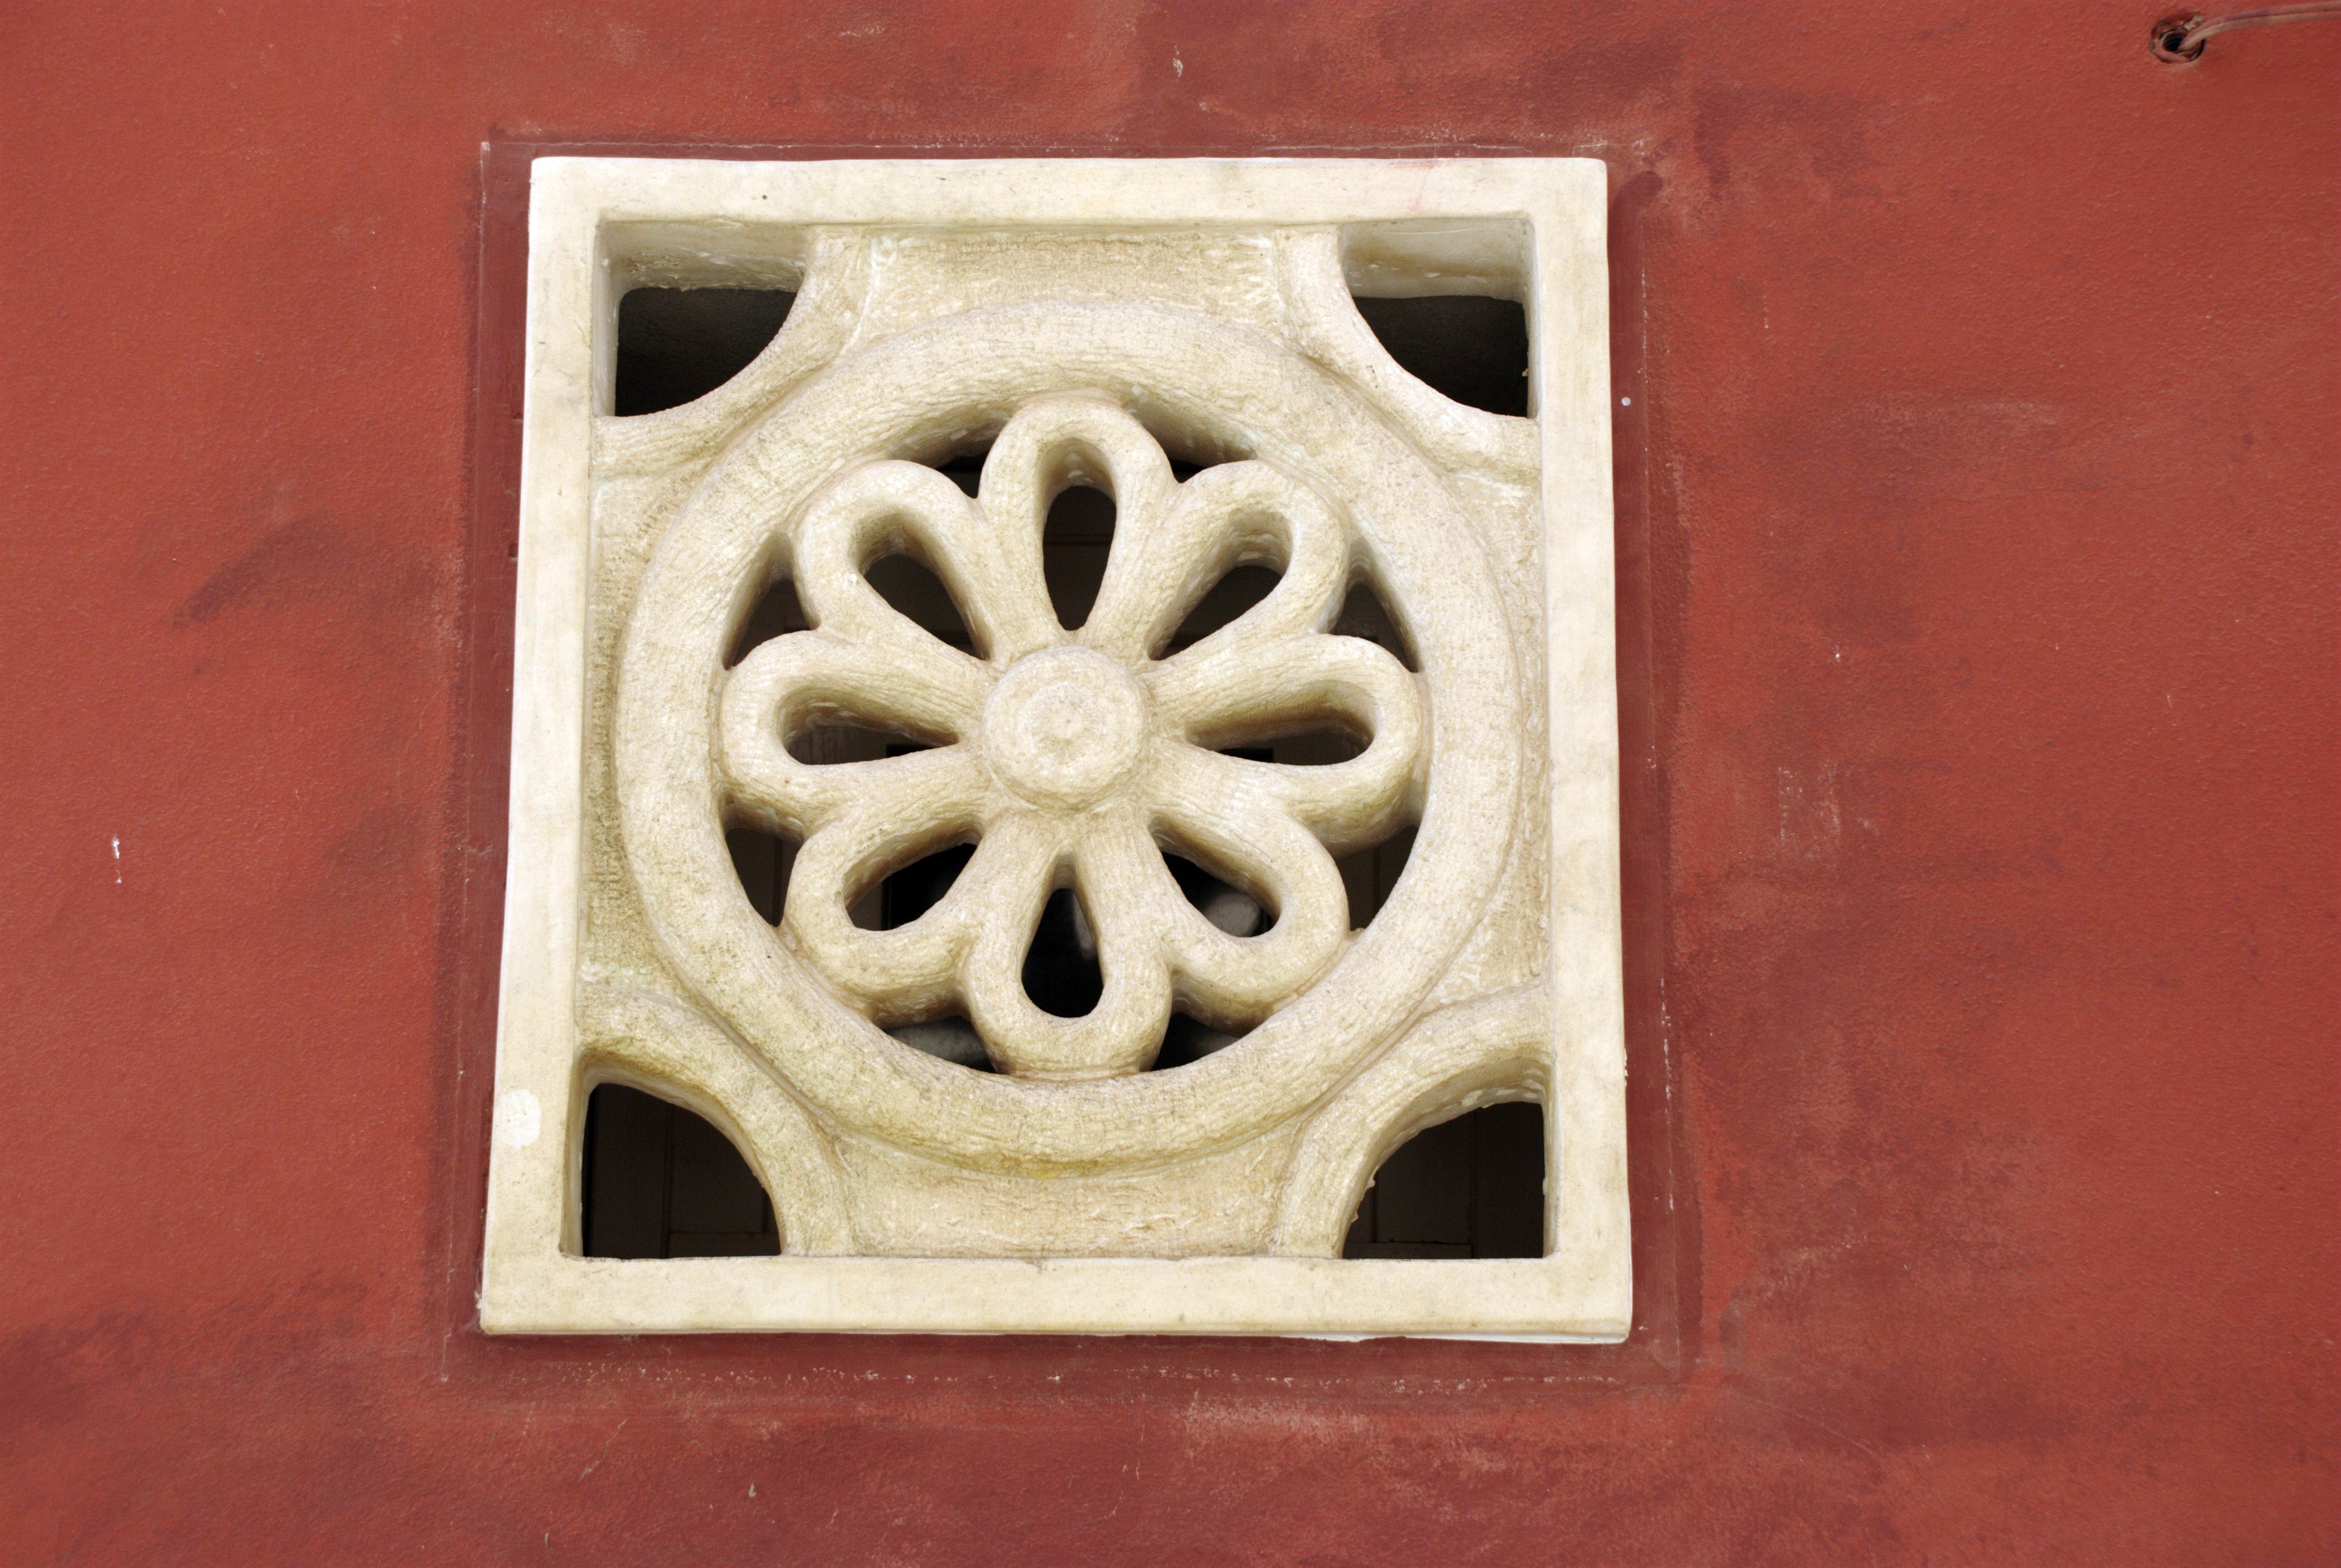
wood, window, town, number, city, europe, red, nikon, material, circle, art, croatia, carving, d80, relief, shape, istria, adriatic, nikond80, rovigno, rovinj, jadran, istra, house numbering